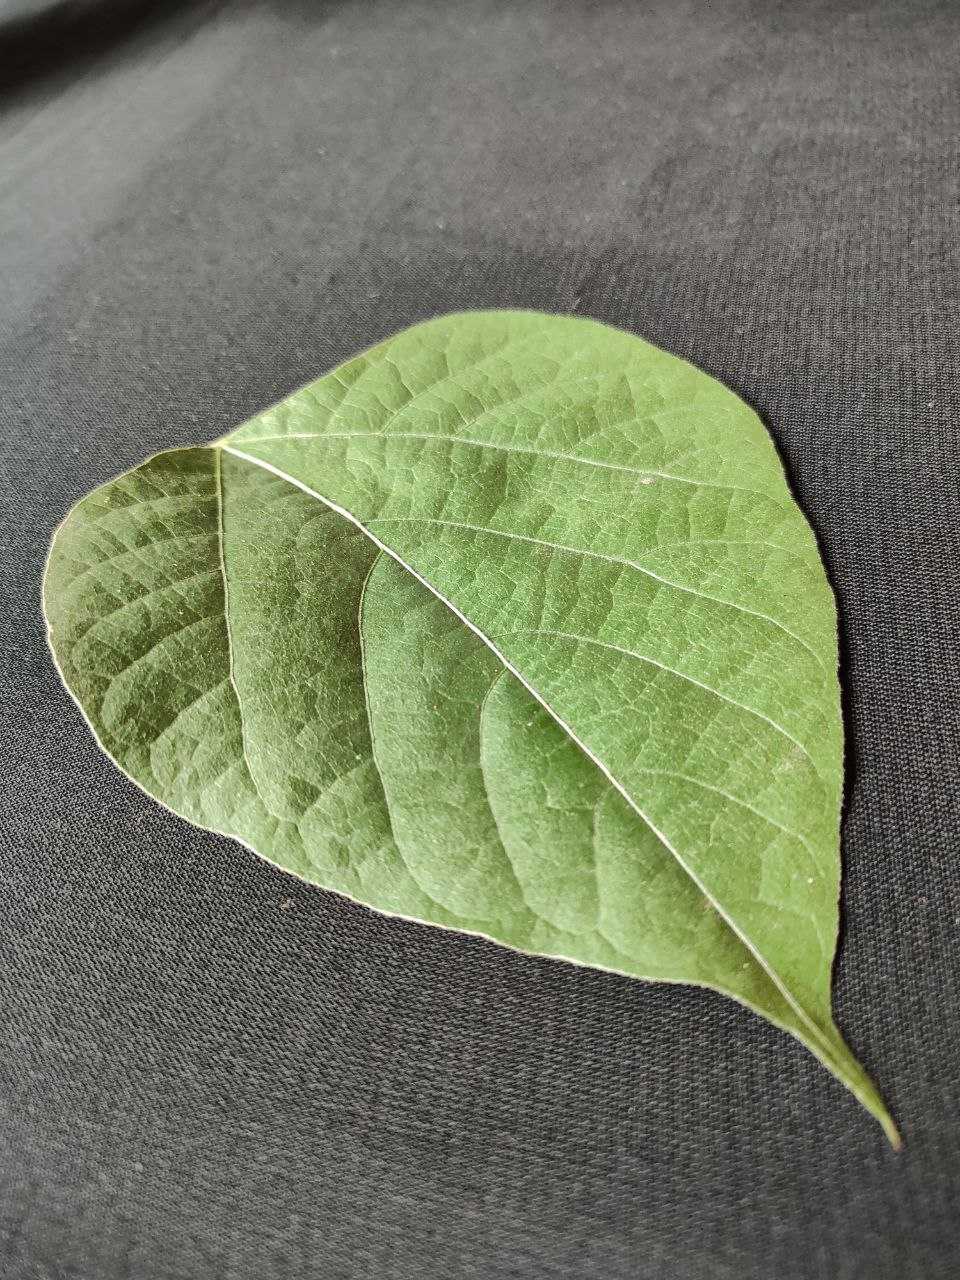
Crop: bean
Leaf condition: Fresh Leaf